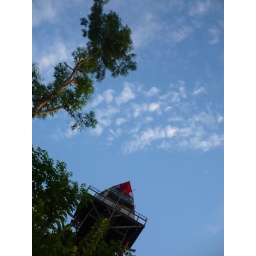
blue sky in pelabuhan ratu